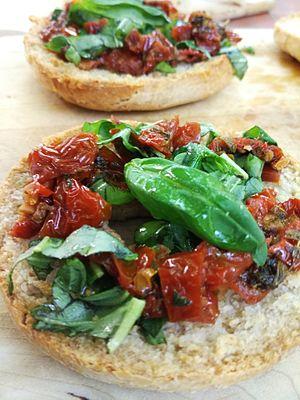
Une bruschetta [brus'ketːta] est une préparation culinaire traditionnelle d'antipasti typique de la cuisine italienne.
Le poivron grillé est une spécialité culinaire traditionnelle de la cuisine du bassin méditerranéen, entre autres des cuisines niçoise, provençale, méditerranéenne, occitane et du régime méditerranéen.